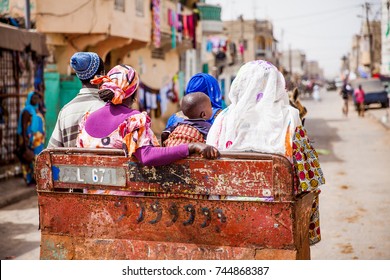
Nataal bi, maa ngi ciy gis aw fas, fas wi nag am na ñu nekk ci biir, waaye ñoom dañoo wane ginnaaw am na ci ku sol am laafa.